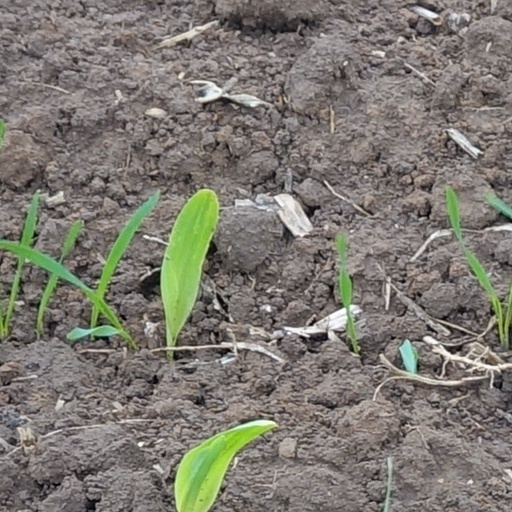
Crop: wheat